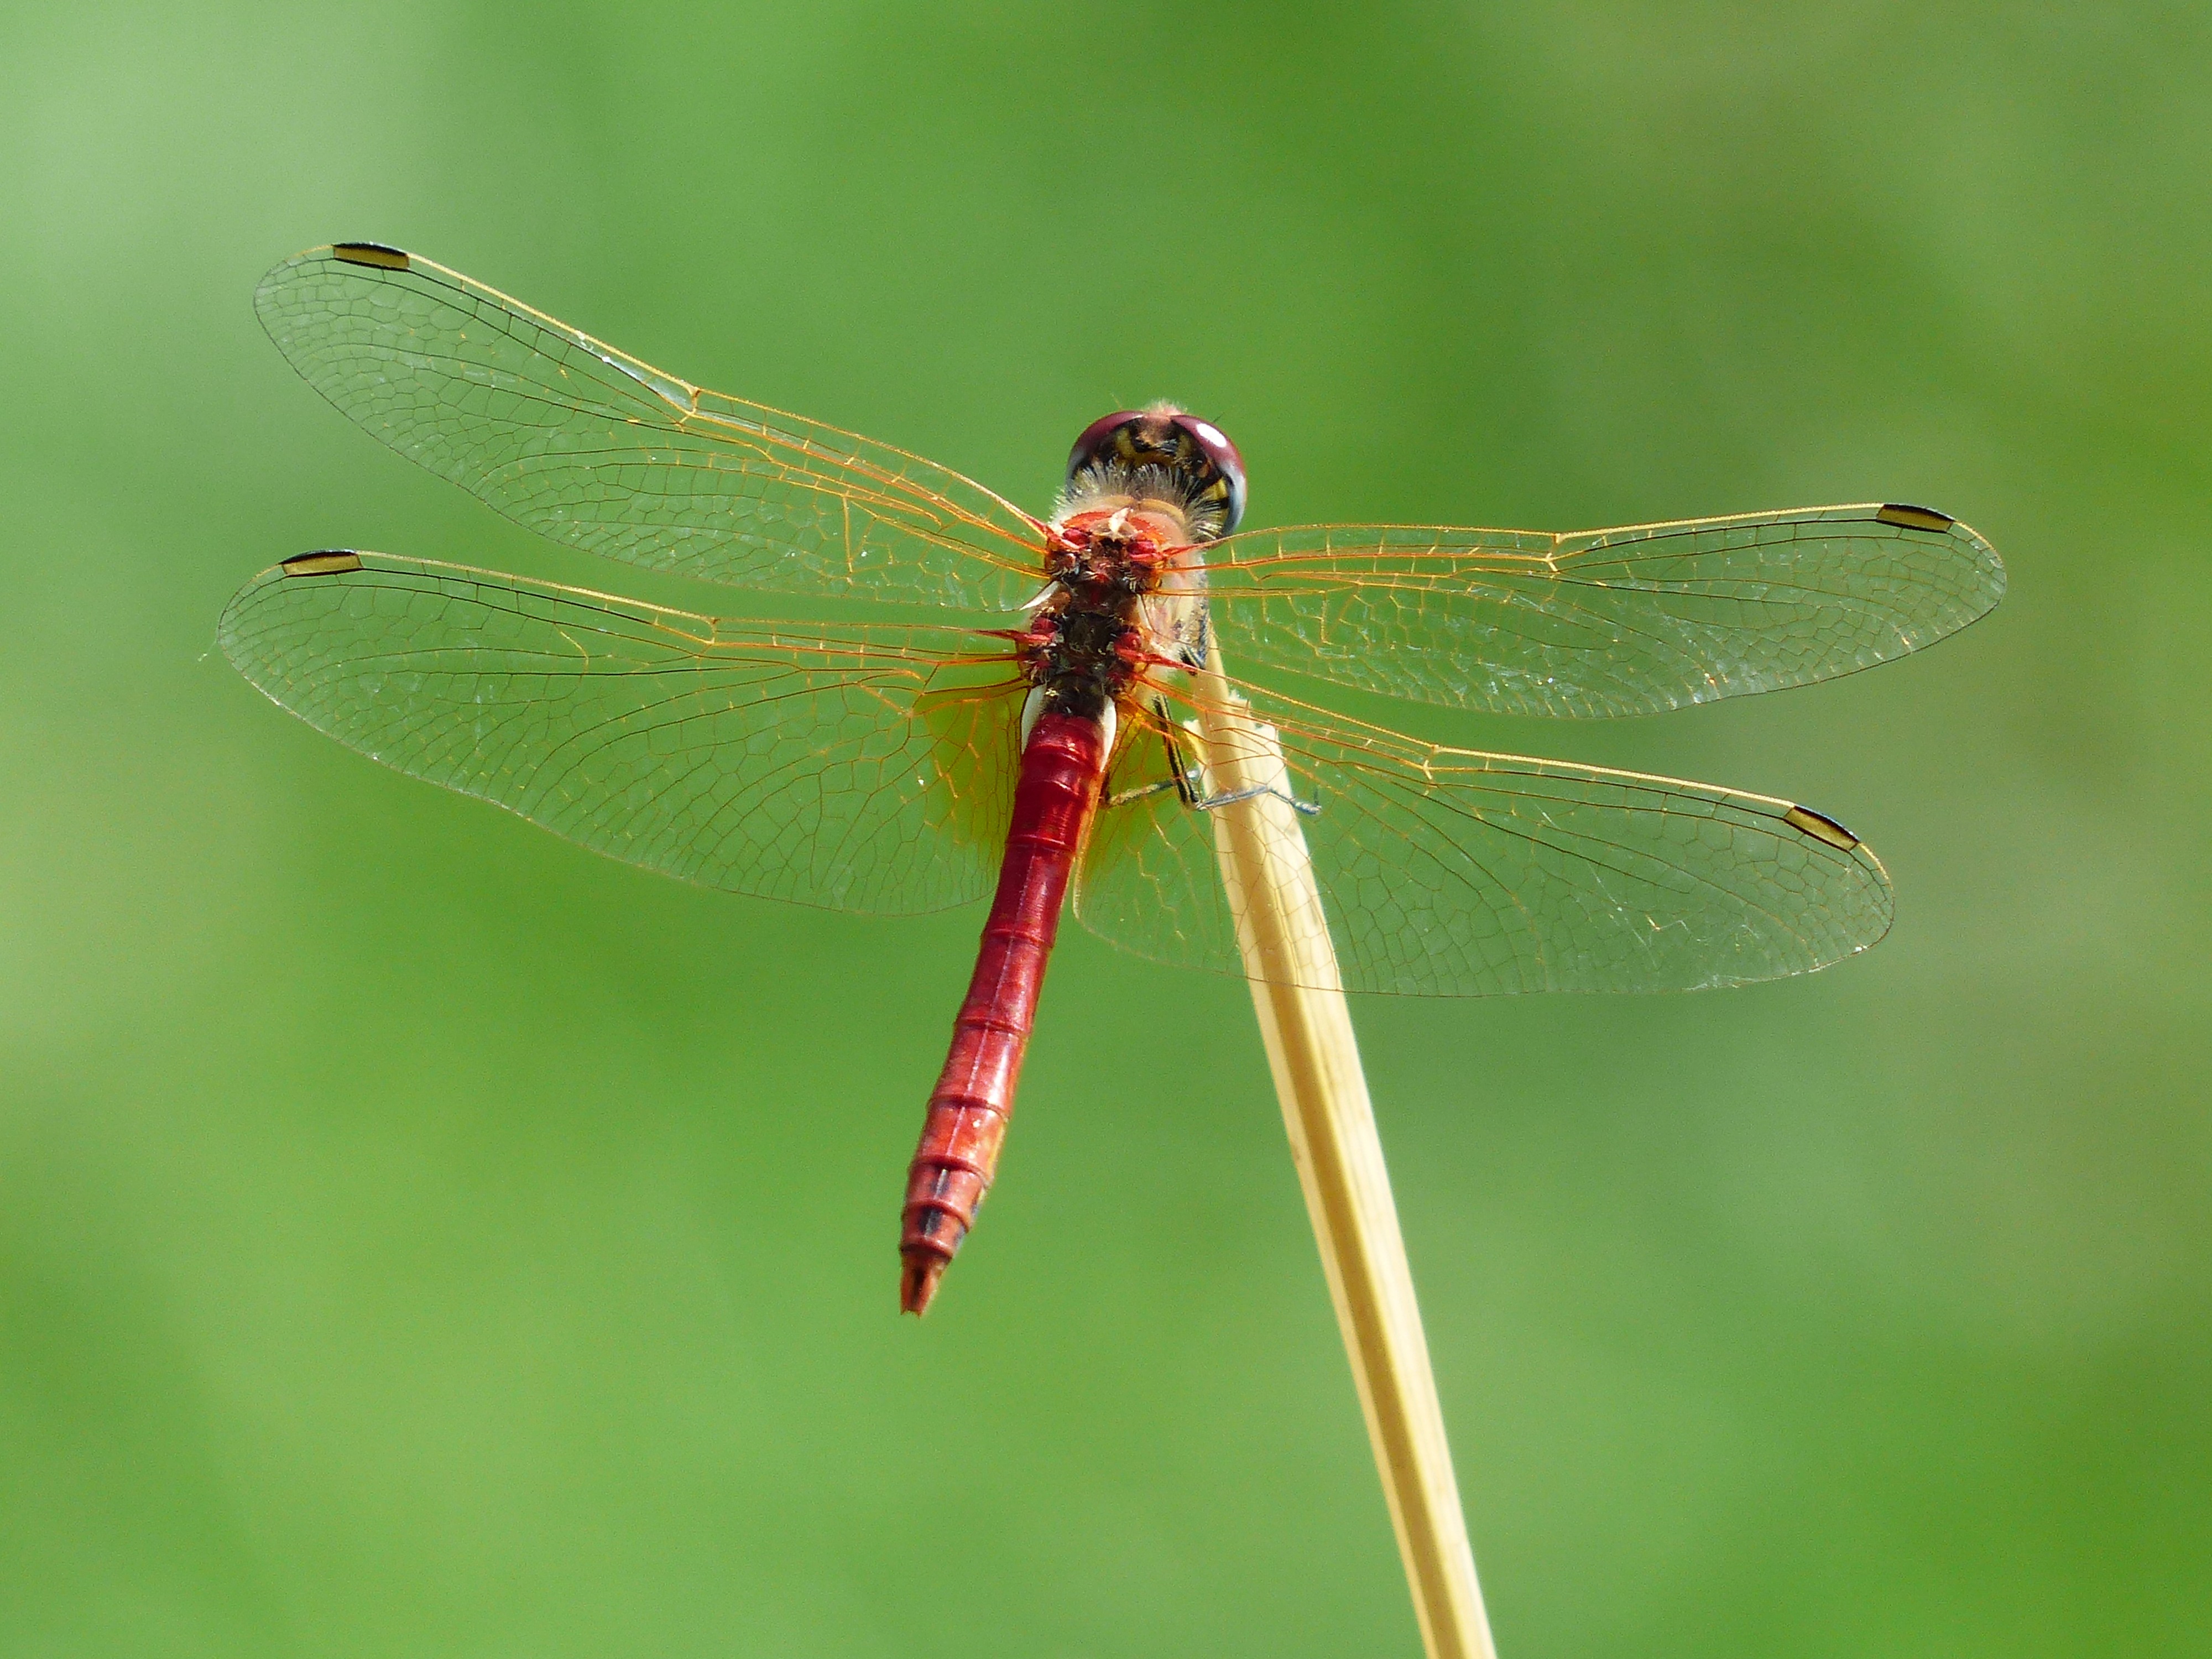
wing, animal, wildlife, red, insect, invertebrate, transparent, dragonfly, anisoptera, damselfly, insecta, odonata, libellulidae, filigree, flight insect, macro photography, organism, arthropod, darter, sympetrum striolatum, dragonflies, sailing dragonfly, plant stem, dragonflies and damseflies, net winged insects, crimson heidelibelle, sympetrum sanguineum